Space Race

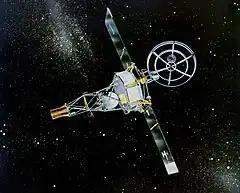
Artist's impression of Mariner 2, the first successful interplanetary spacecraft

Partly to aid the Apollo missions, the Surveyor program was conducted by NASA, with five successful soft landings out of seven attempts from 1966 to 1968. The Lunar Orbiter program had five successes out of five attempts in 1966–1967.